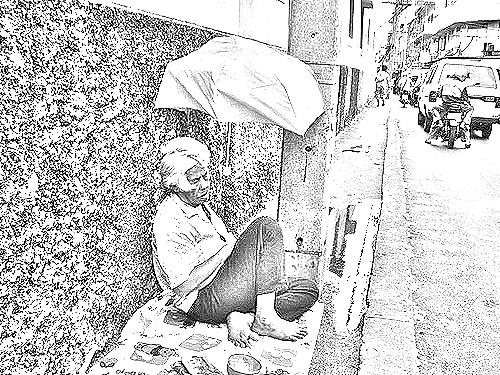
Portrait style: Sketch Portrait